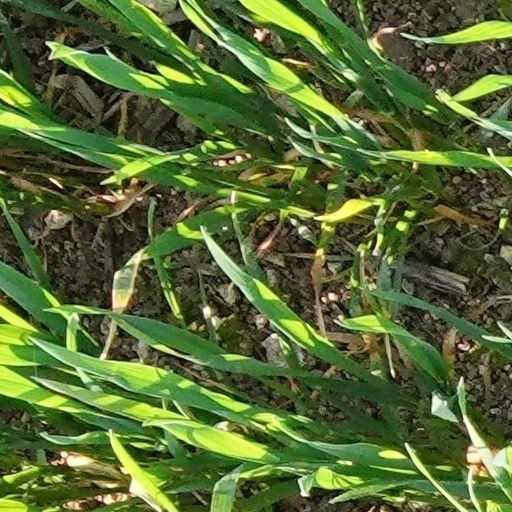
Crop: wheat